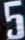
Number: 5